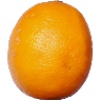
Label: lemon_meyer